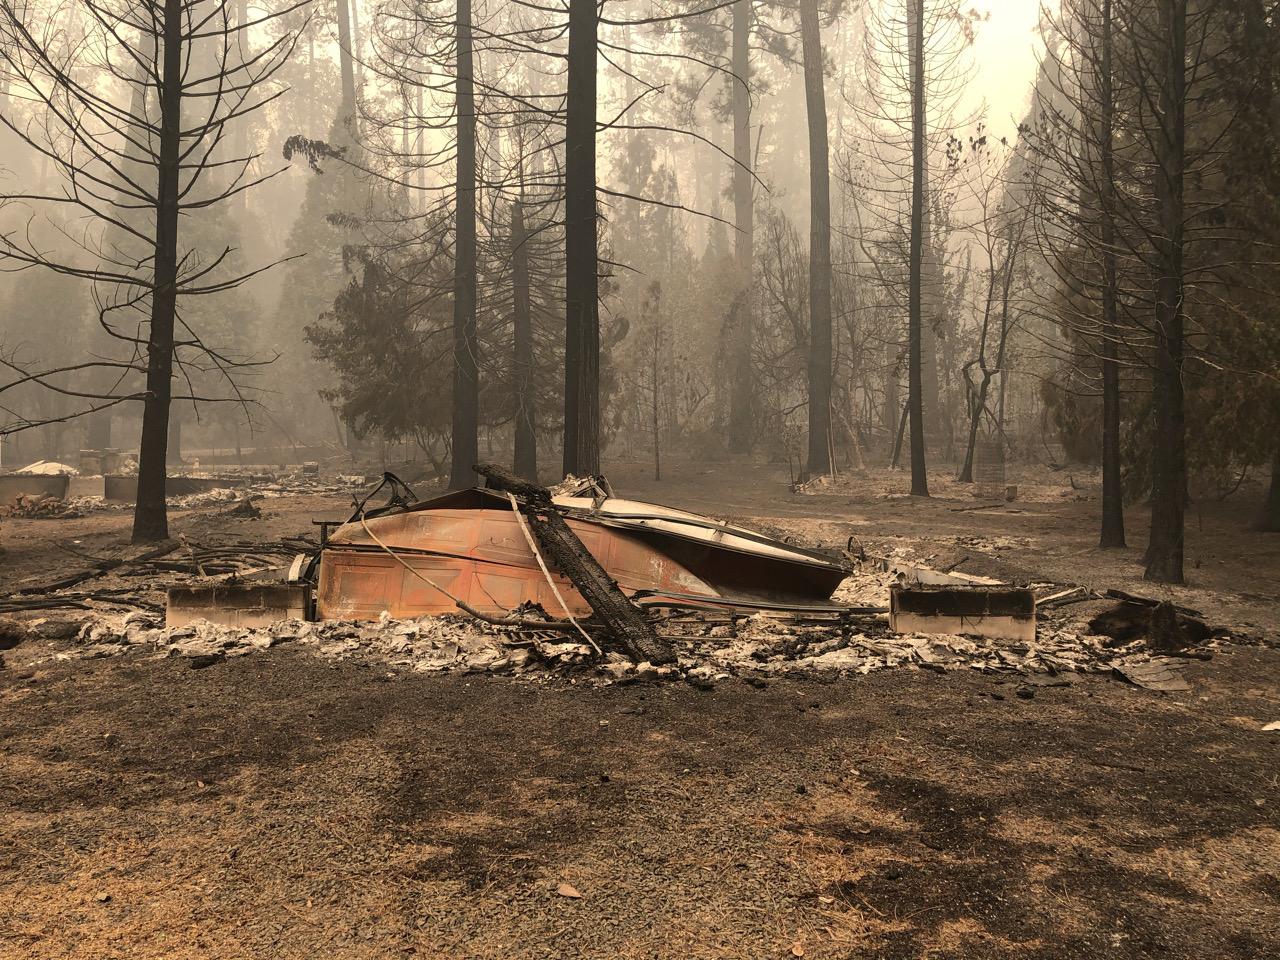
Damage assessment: destroyed